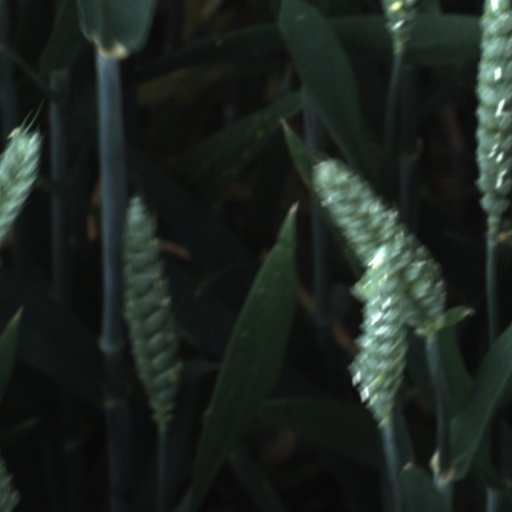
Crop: wheat